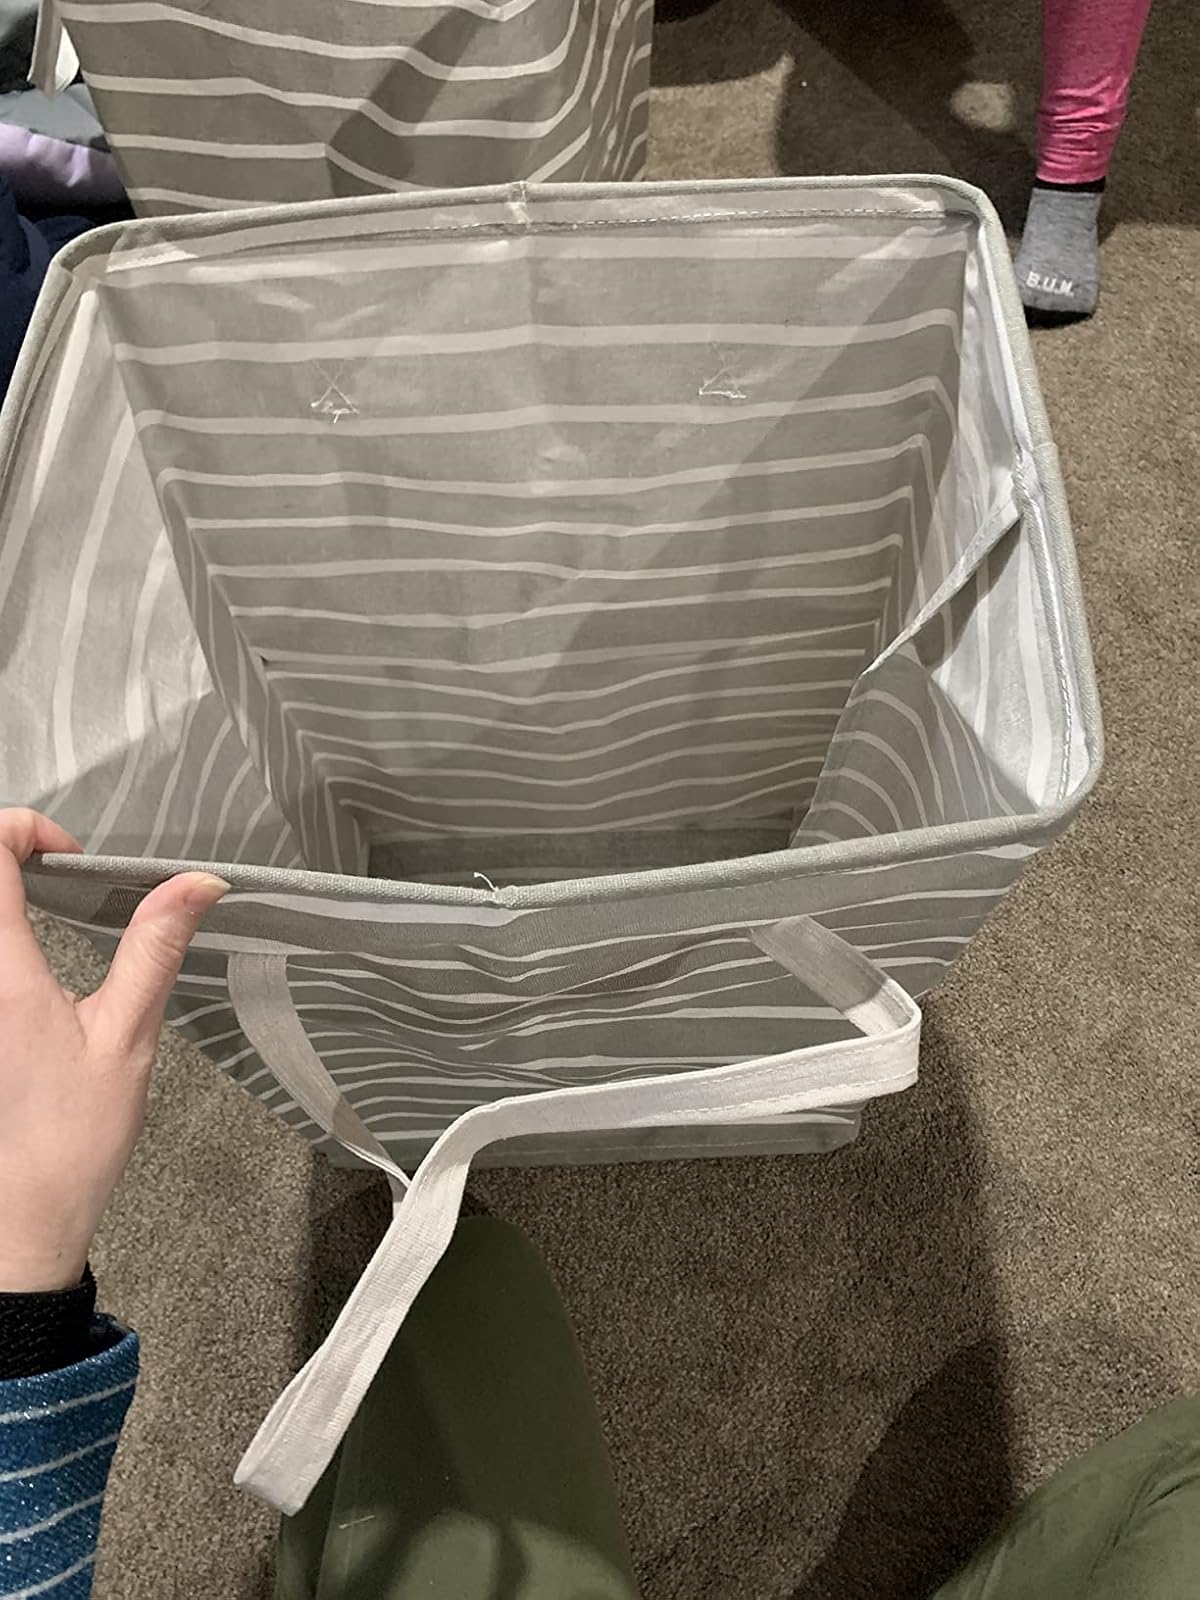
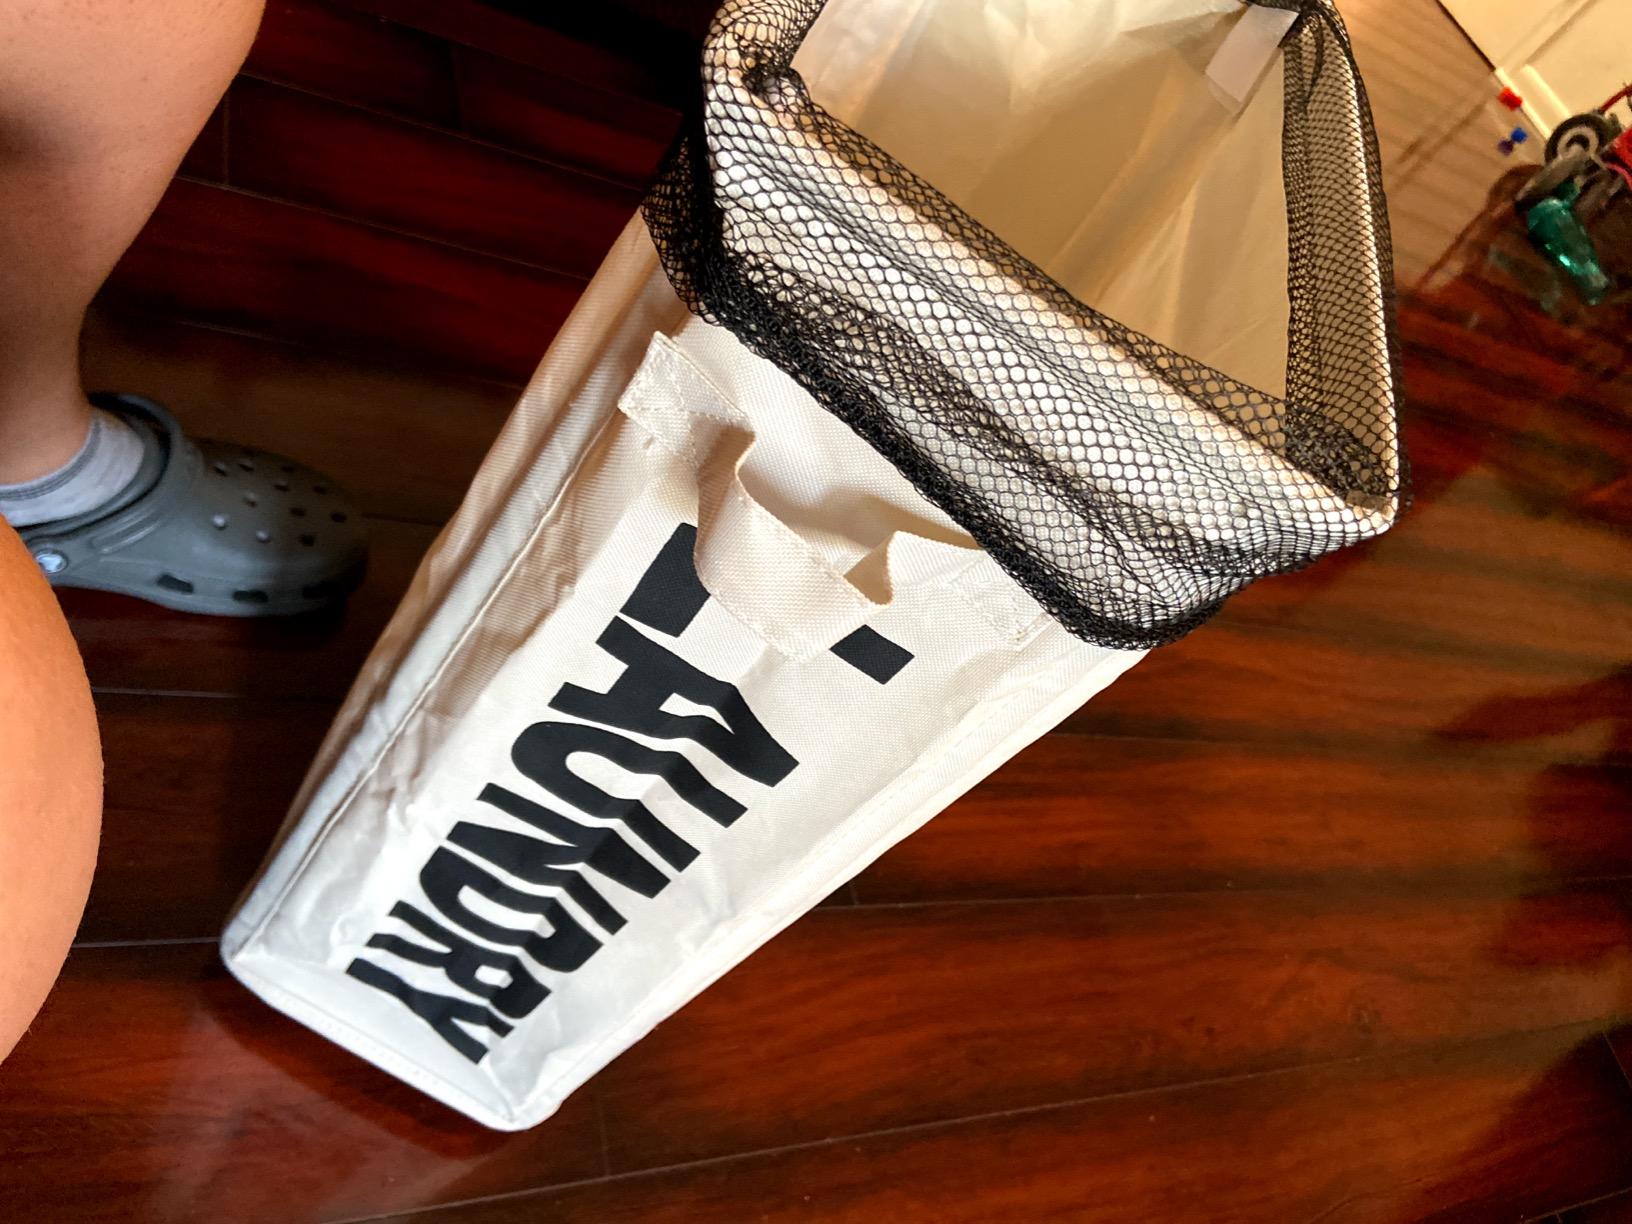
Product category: items_hamper
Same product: no